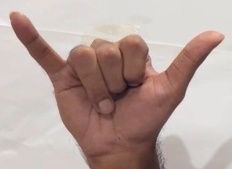
ASL sign: Y